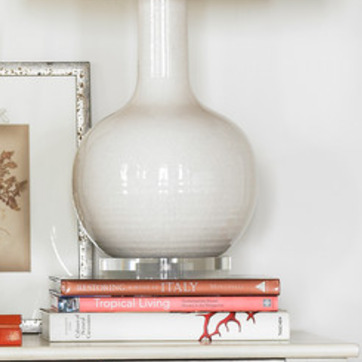
Material: ceramic